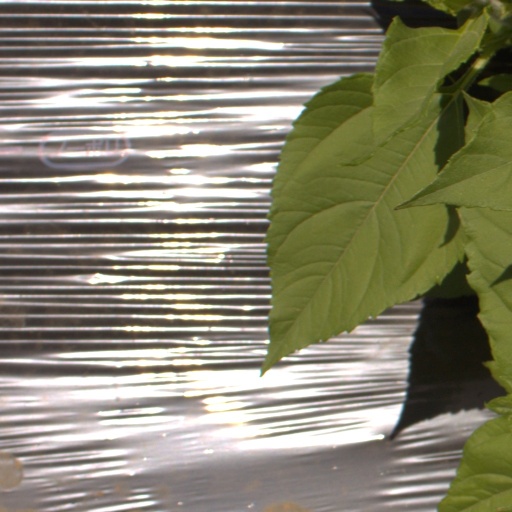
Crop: Jerusalem artichoke